Darko Horvat (politician)

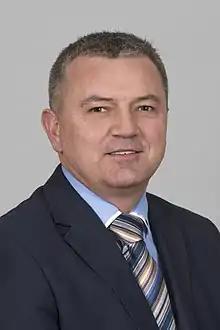
Official portrait, 2016

Darko Horvat (born 28 September 1970) is a Croatian politician who served as Minister of Construction, Physical Planning and State Property in the Government of Croatia between 2020 and 2022, when he was arrested by USKOK for abuse of position. He is a member of the Croatian Democratic Union since 1999. His successor is Ivan Paladina.